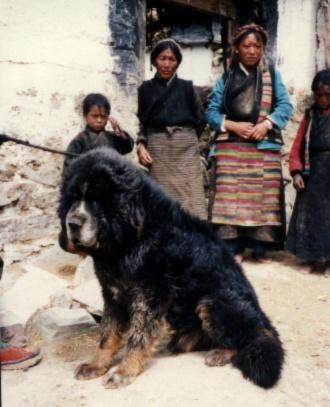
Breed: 205-n000030-Tibetan_mastiff